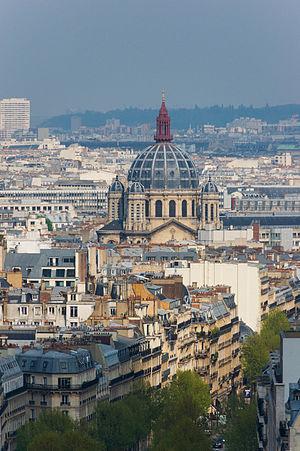
Toits de Paris, dôme et clochetons de l'église Saint-Augustin, depuis le sommet de l'Arc de Triomphe.